David Bohm

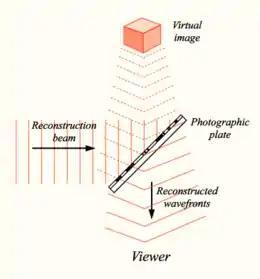
In a holographic reconstruction, each region of a photographic plate contains the whole image.

In collaboration with Stanford University neuroscientist Karl H. Pribram, Bohm was involved in the early development of the holonomic model of the functioning of the brain, a model for human cognition that is drastically different from conventionally-accepted ideas. Bohm worked with Pribram on the theory that the brain operates in a manner that is similar to a hologram, in accordance with quantum mathematical principles and the characteristics of wave patterns.